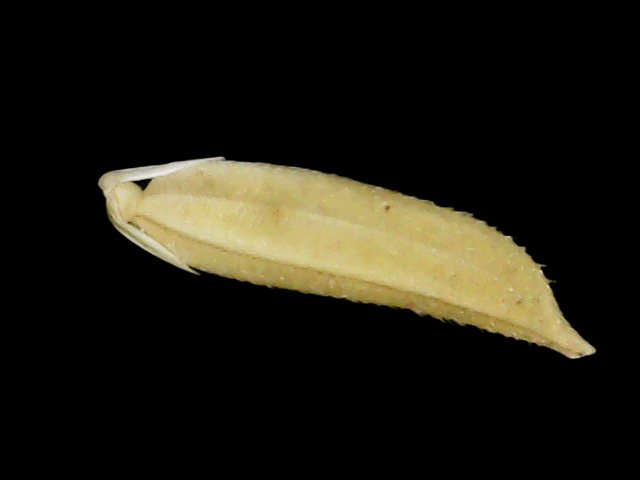
Rice variety: Binadhan25